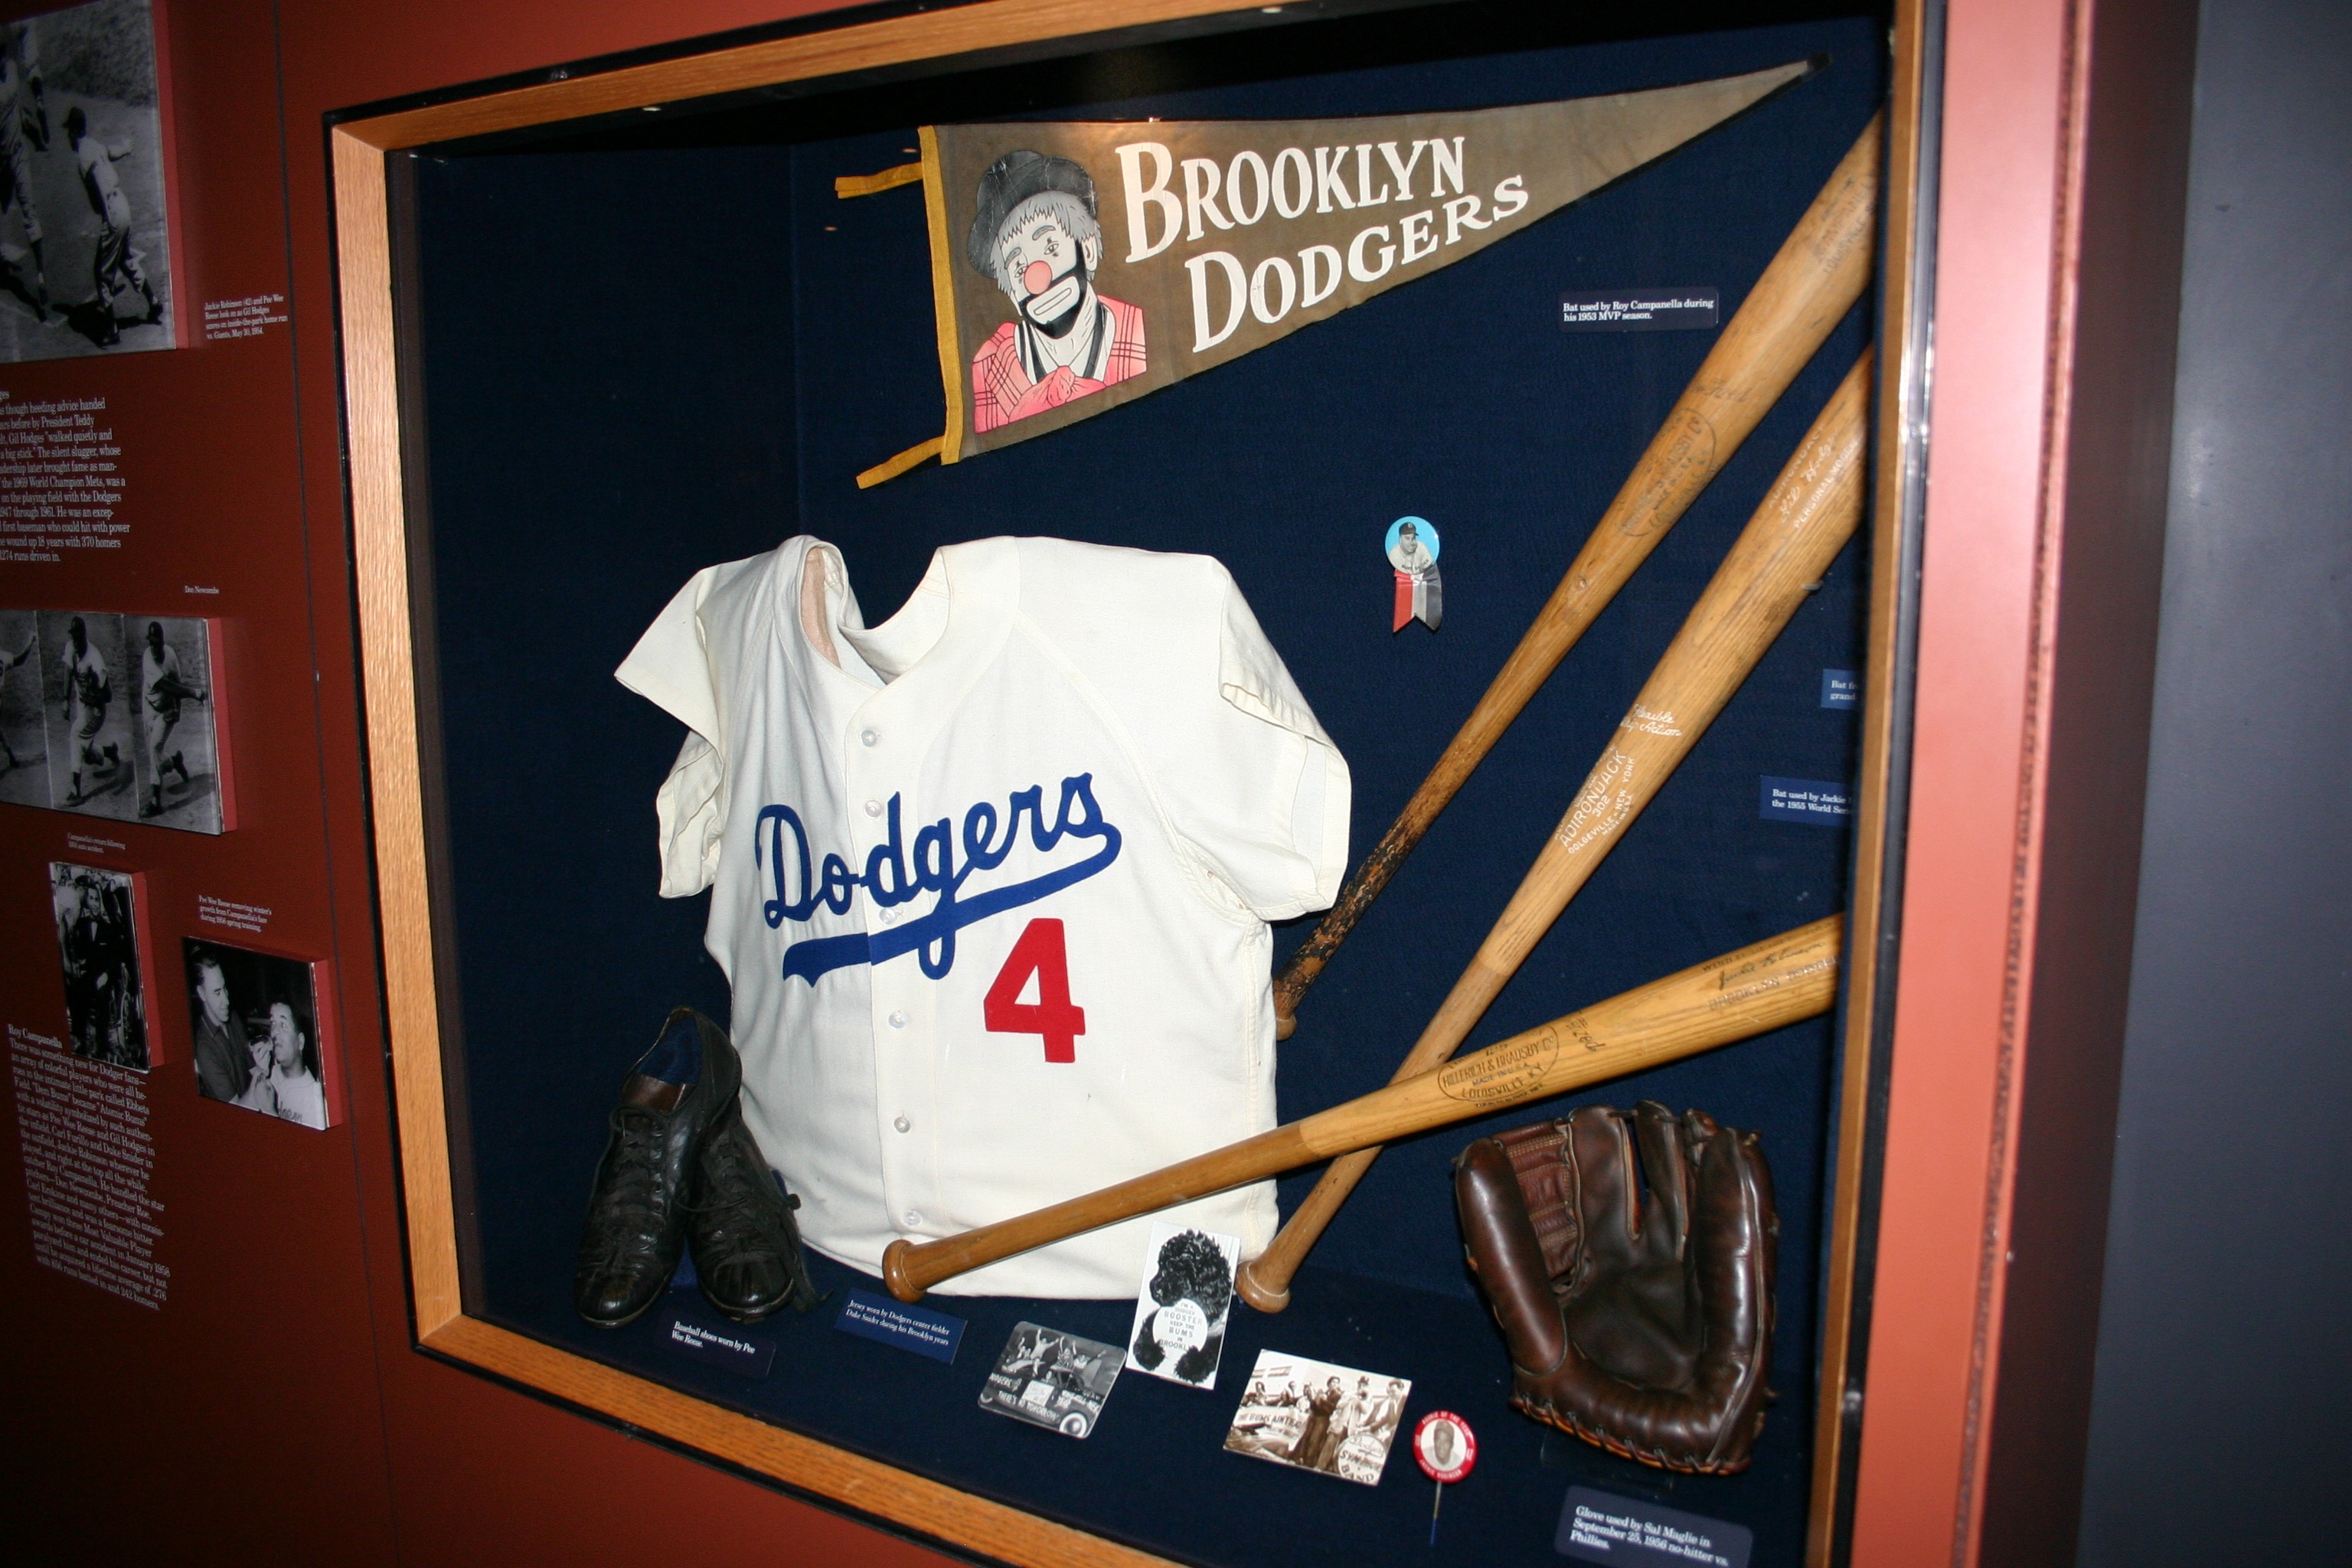
baseball, sign, red, display, exhibit, hall of fame, cooperstown, professional baseball, snider